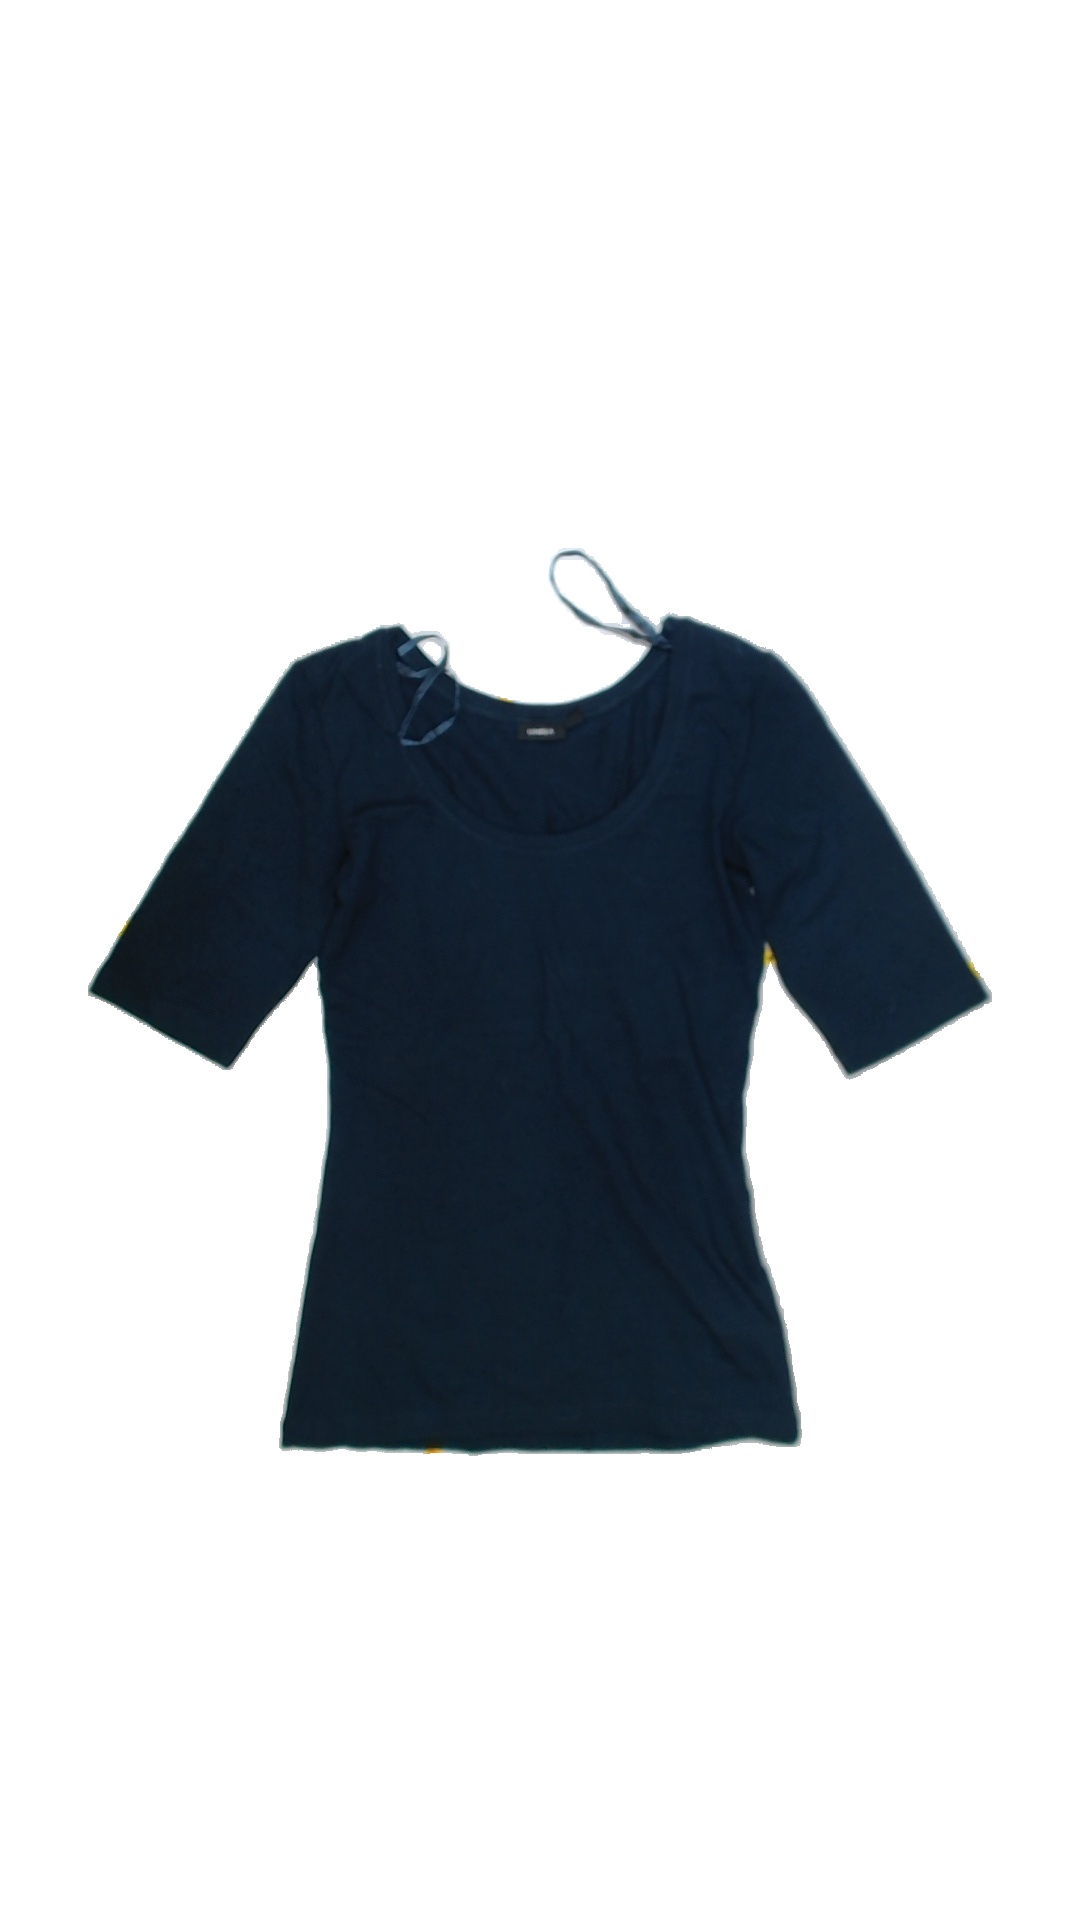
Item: Top (Ladies)
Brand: Lindex
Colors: Blue
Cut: C-collar
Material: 100% Cotton
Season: Summer
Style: No trend
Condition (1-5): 2
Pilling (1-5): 5
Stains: Yes
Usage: Export
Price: <50